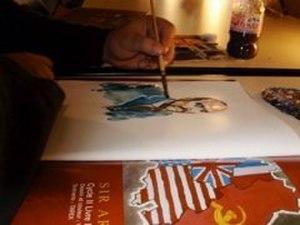
Sir Arthur Benton, dédicace de Pompetti
Sir Arthur Benton est une série bande dessinée d'espionnage en deux cycles : le premier est consacré à la période 1930-1945 et le second au début de la guerre froide de 1945 à 1953.